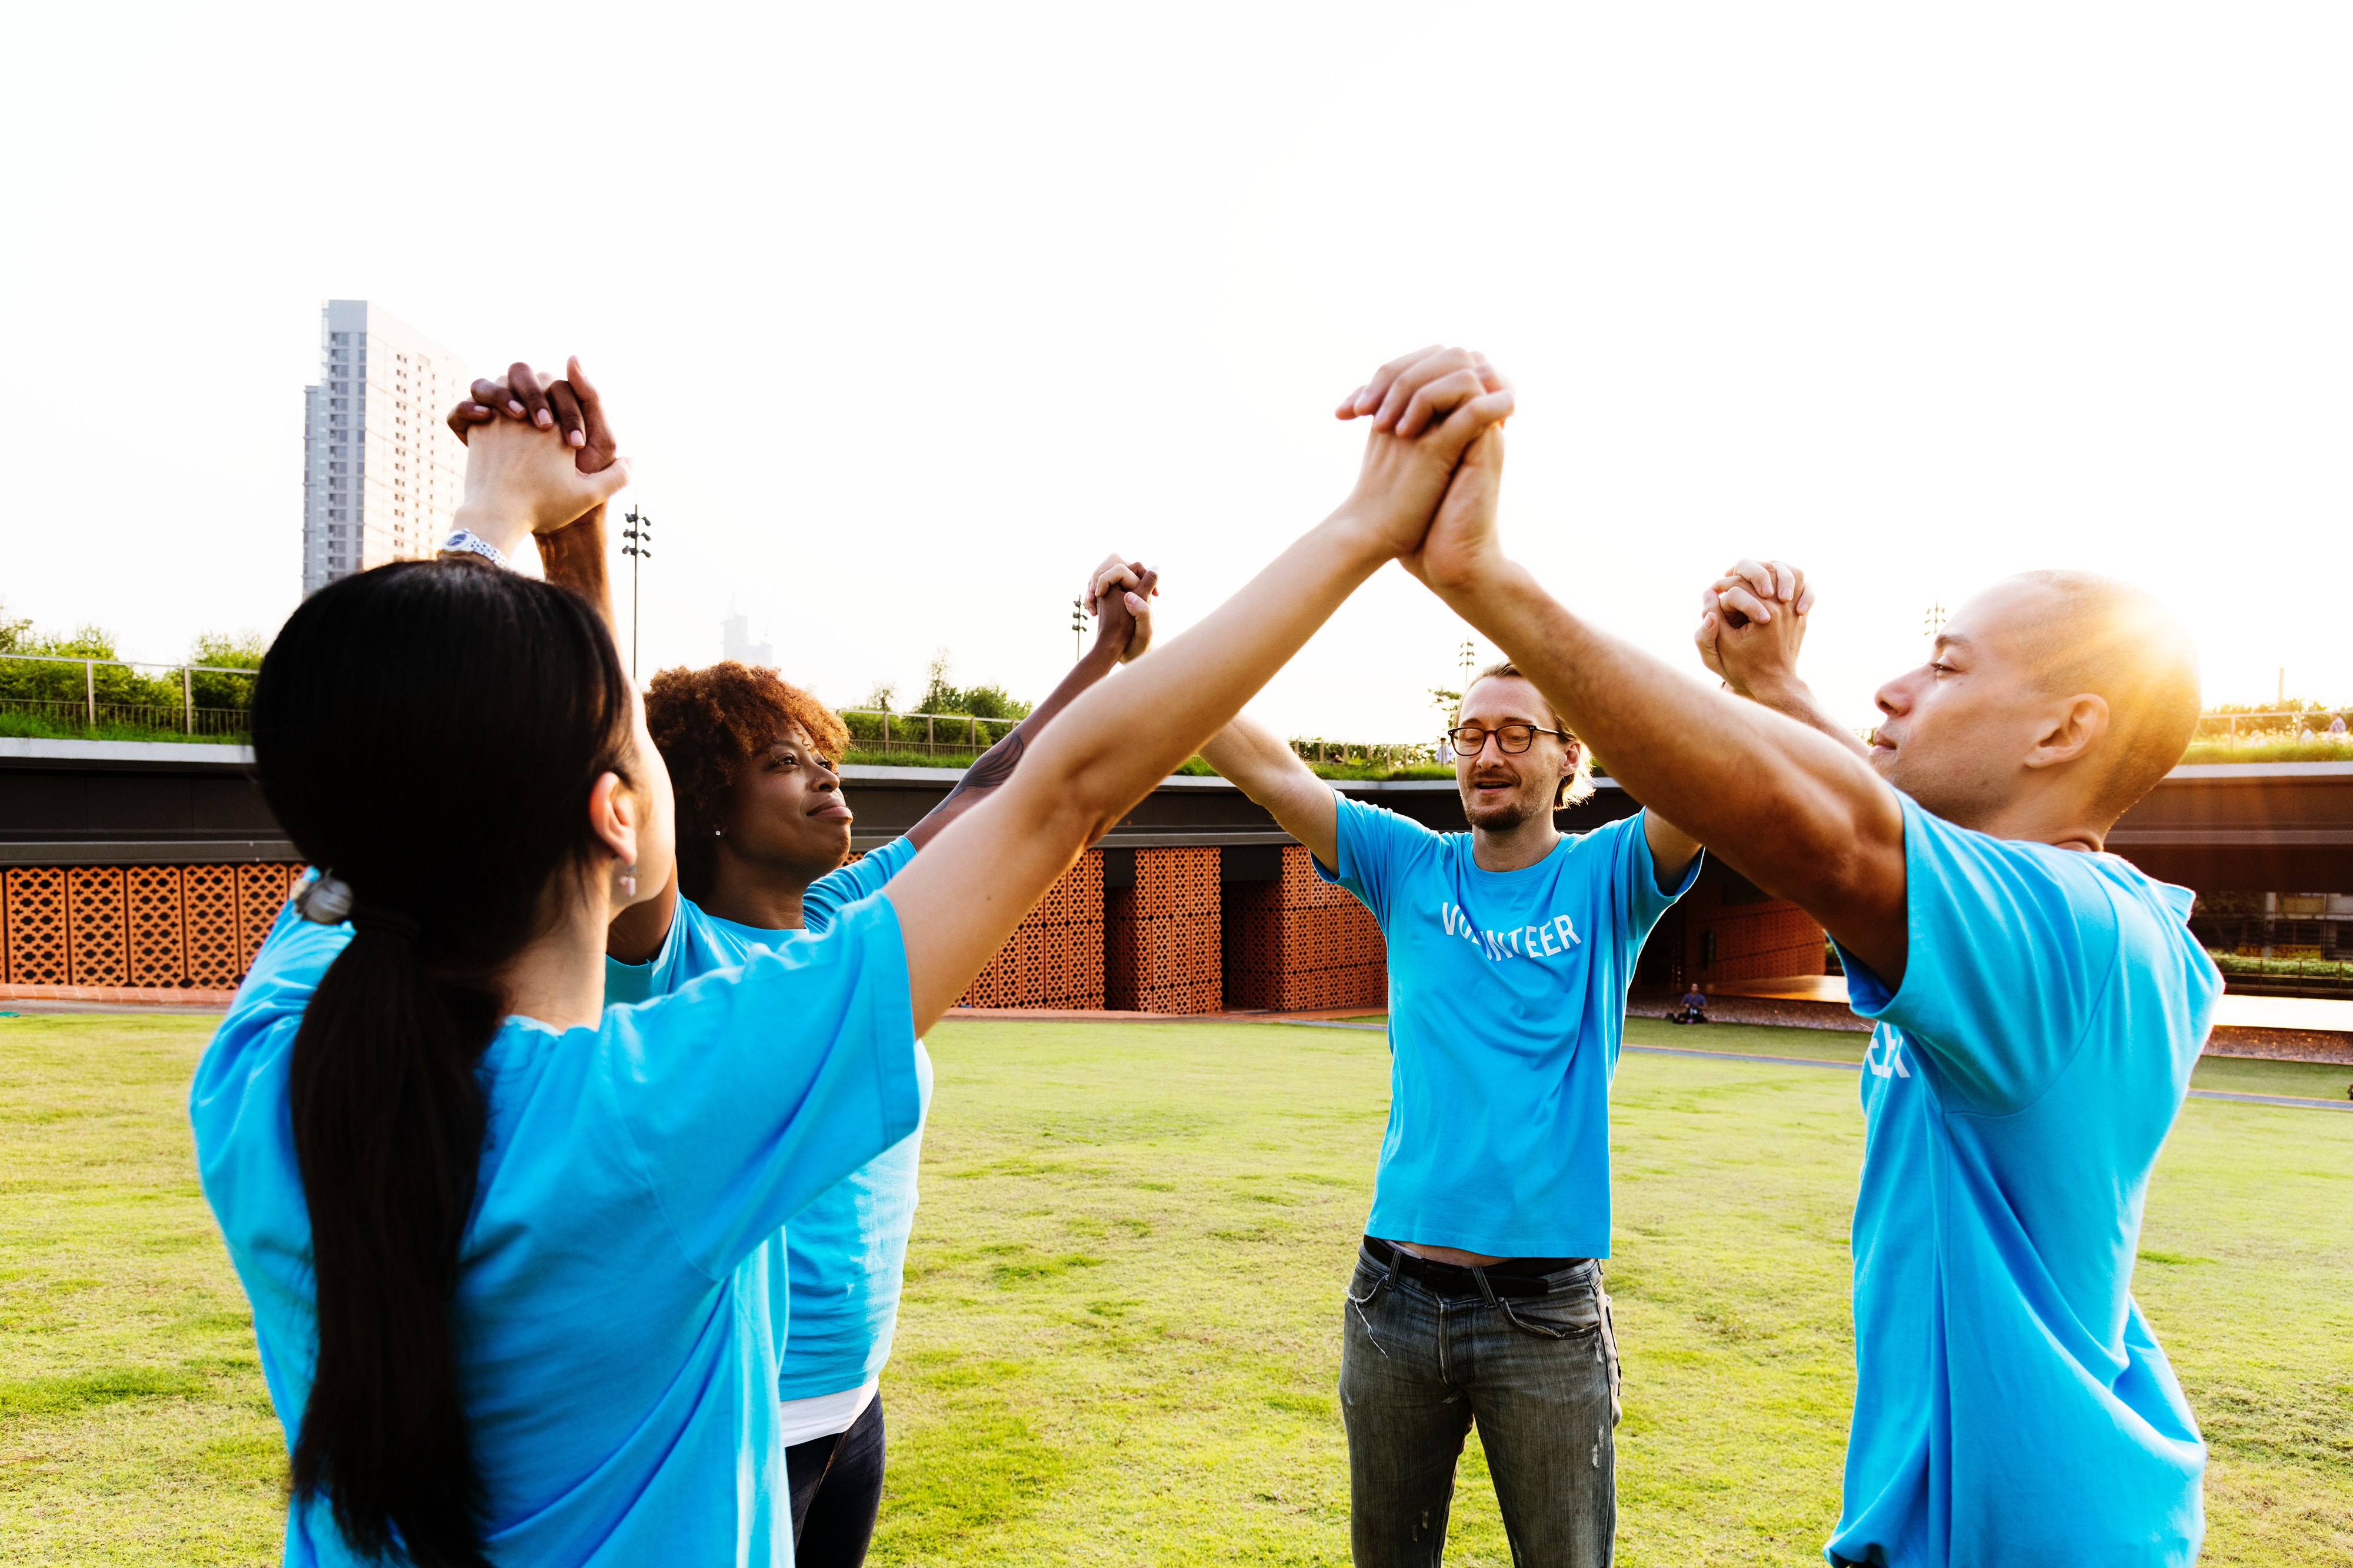
youth, fun, cheering, friendship, arm, gesture, high five, leisure, happy, team, sports training, training